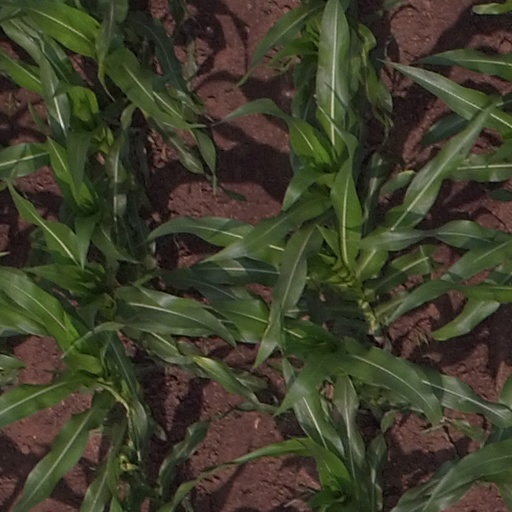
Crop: maize; corn